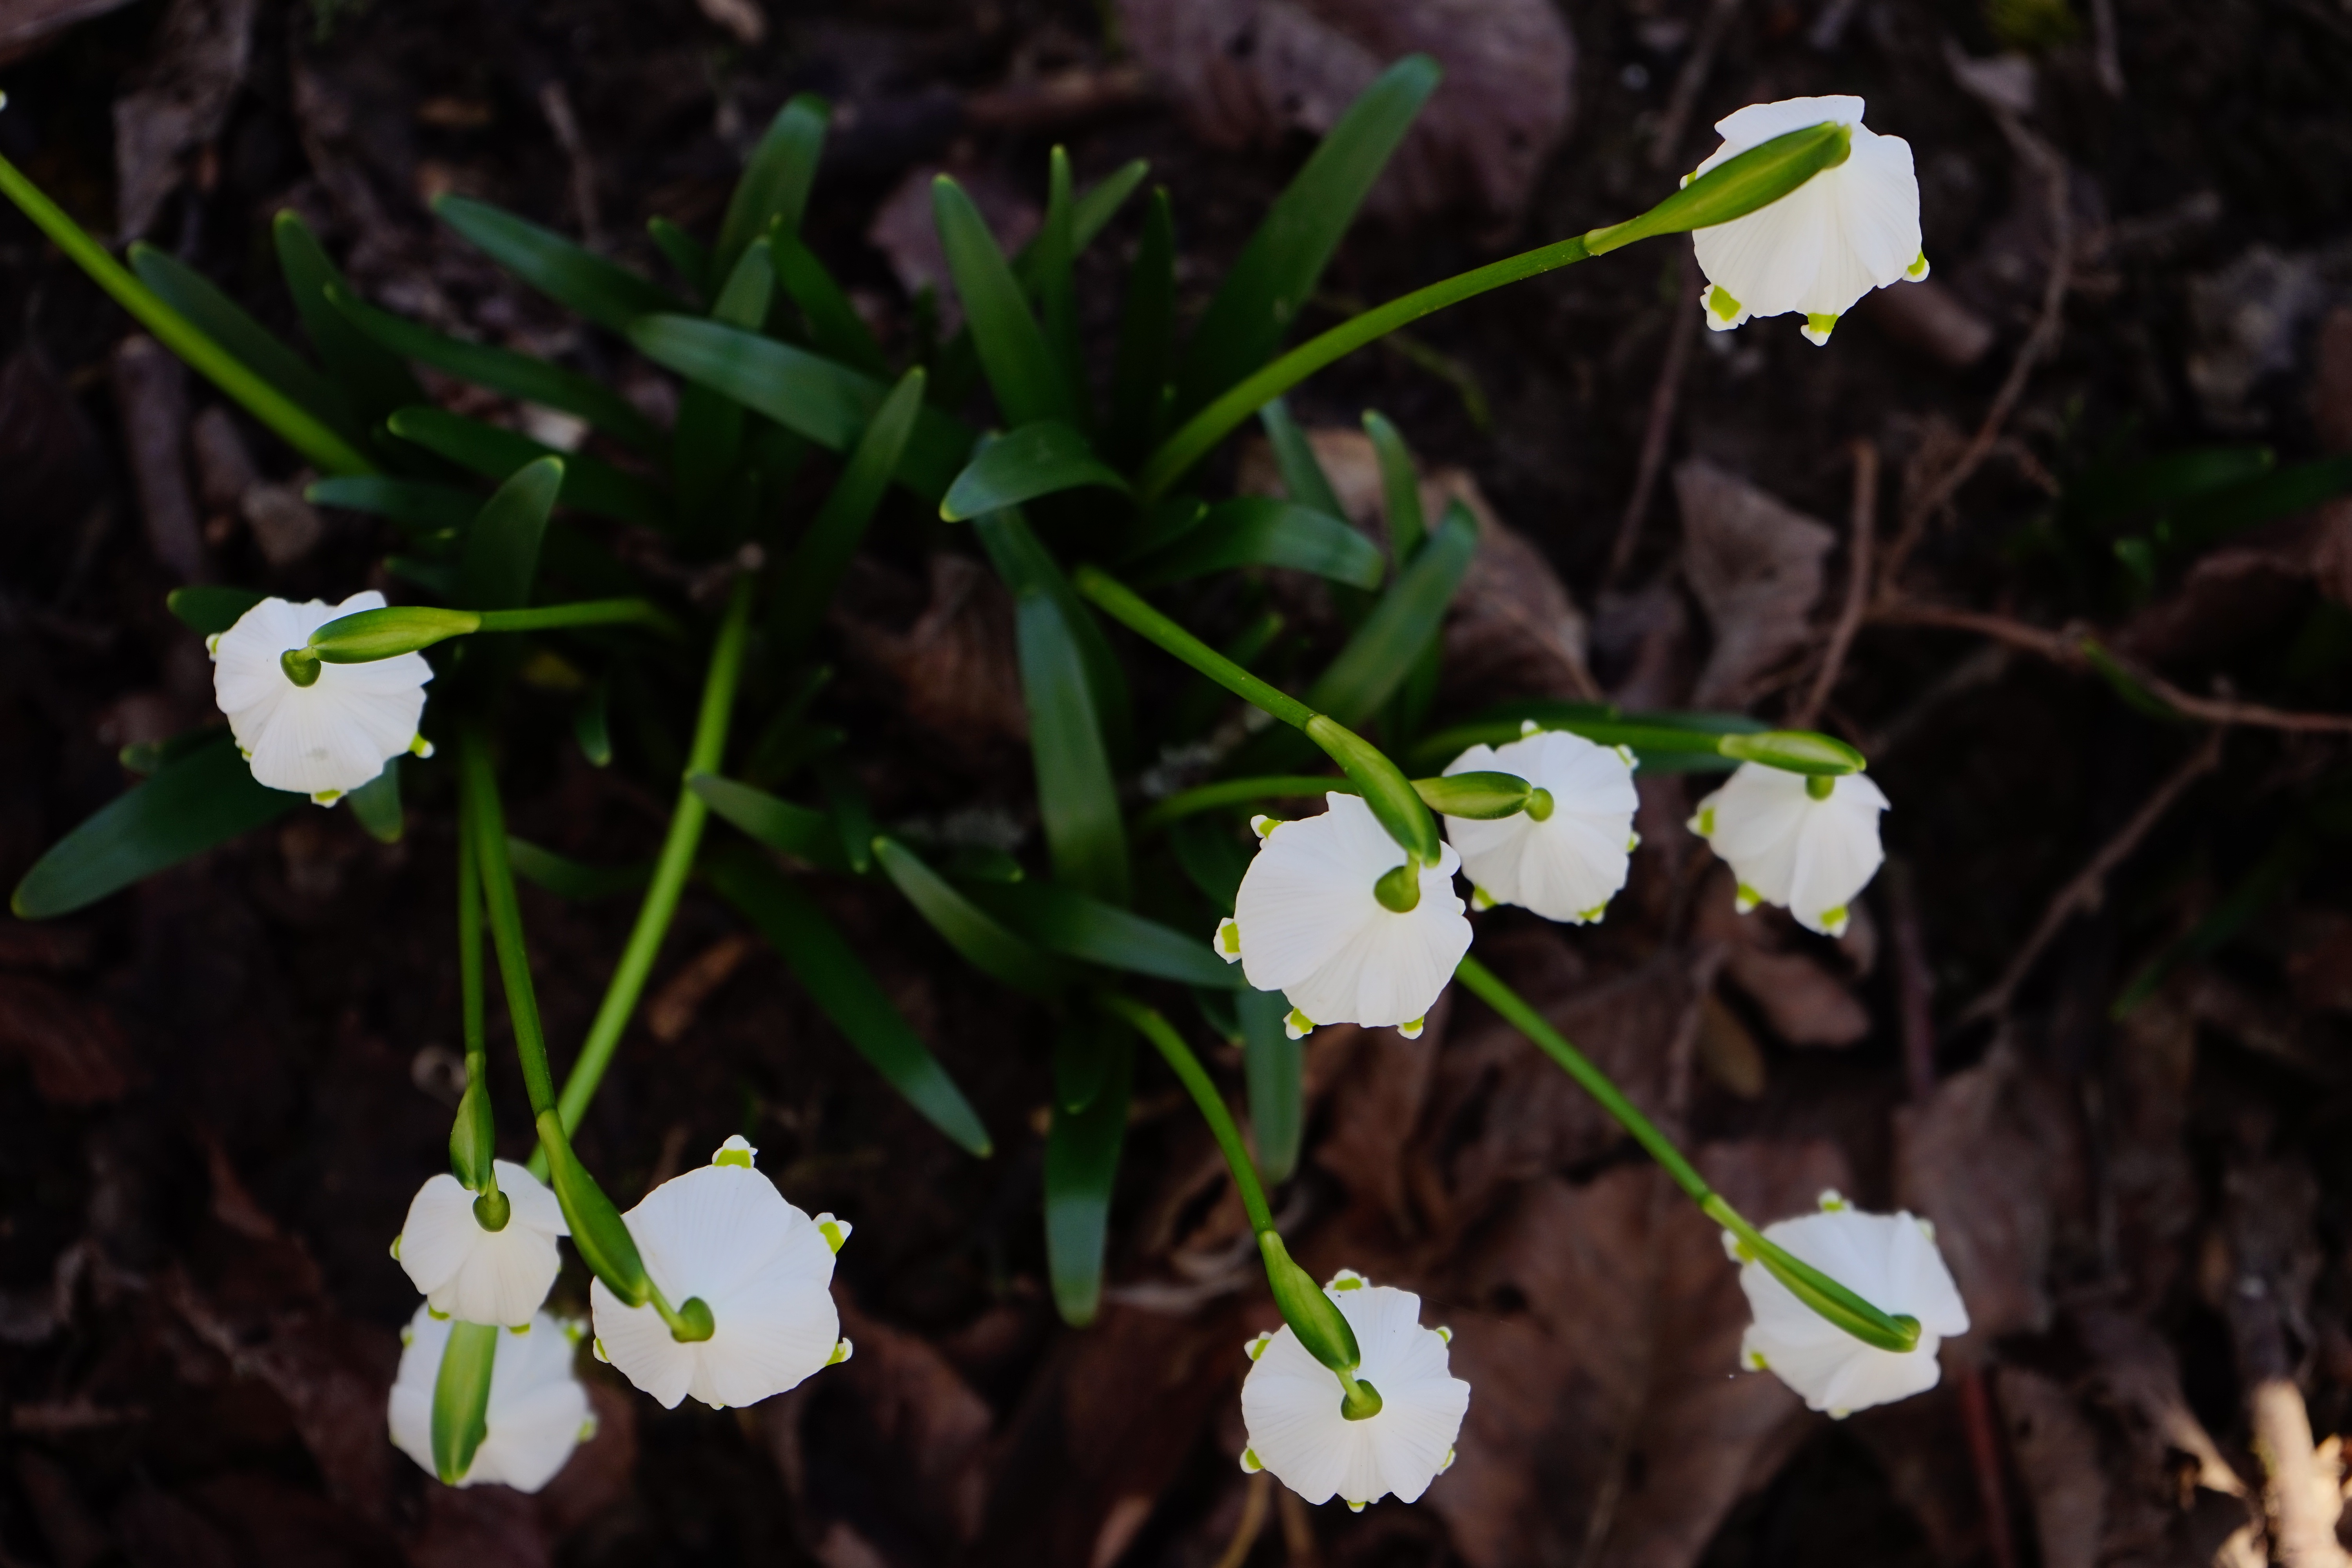
forest, blossom, plant, white, flower, bloom, bell, idyllic, spring, green, botany, flora, snowflake, wildflower, stalk, beautiful, spring flower, galanthus, macro photography, flowering plant, forest flower, zwiebelpflanze, leucojum, amaryllidaceae, fruehlingsknotenblume, great snowdrops, plant stem, land plant, violet family, spring knotenblume, maerzgloeckchen, leucojum vernum